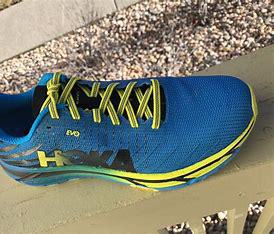
Brand: Hoka
Model: 100